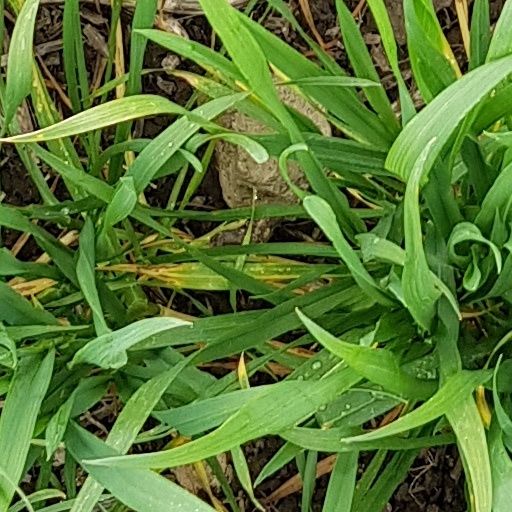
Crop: wheat